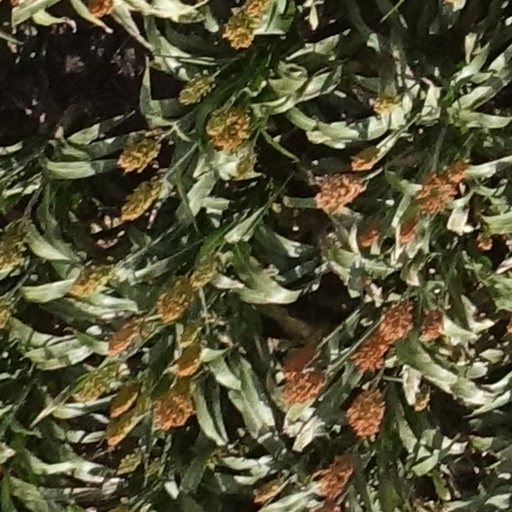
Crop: sorghum